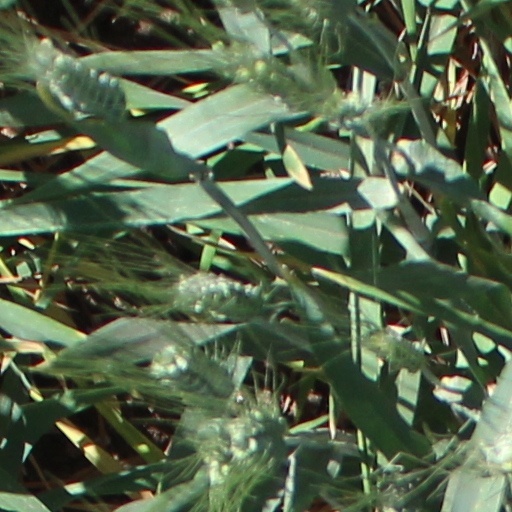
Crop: wheat